List of Australian Army engineer units in World War I

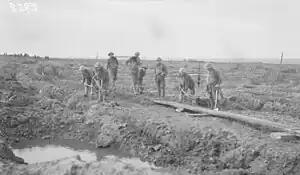
Australian engineers laying down a mule track and camouflaging it with earth at Albania Woods, in the Ypres Sector, 17 October 1917.

The Australian Imperial Force included a range of different engineer units including field units, signals, mining, works, railway, survey and training units.